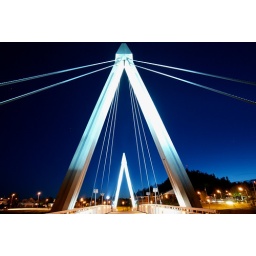
The pedestrian bridge over the river in Jonquiere